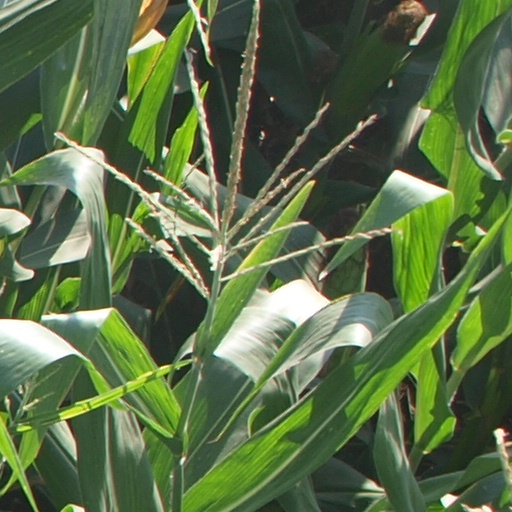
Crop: maize; corn